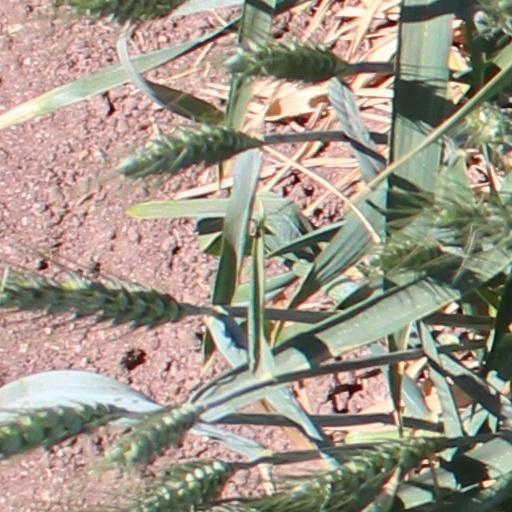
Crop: wheat